Describe the emotion expressed in this image:  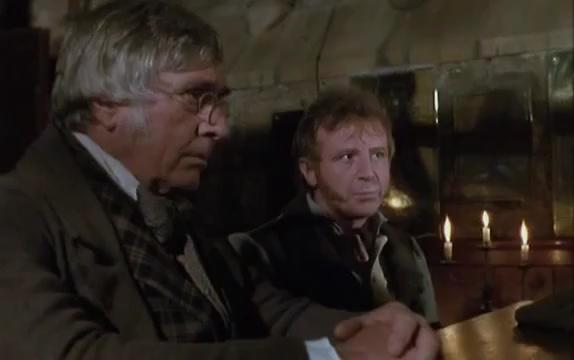
This person displays Pain, valence and arousal with low intensity.